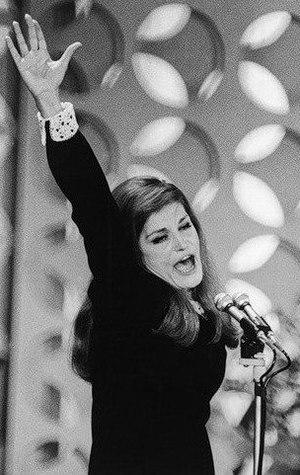
Dalida chantant au festival de San remo
Les P'tits Mots est une chanson de Dalida sortie en 1983. Le single du même nom comprend en face A cette chanson et en face B Mourir sur scène.
Iolanda Gigliotti, dite Dalida, née le 17 janvier 1933 au Caire et morte le 3 mai 1987 à Paris, est une chanteuse et actrice française.
Cet article contient la discographie de Dalida, chanteuse française issue d'une famille italienne installée en Égypte. Durant plus de 30 ans de carrière, elle interprète plus de 700 chansons en plusieurs langues dont l'anglais, l'allemand, l'arabe égyptien, l'arabe libanais, l'espagnol, le français, l'hébreux, l'italien, le grec ou encore le japonais. Selon sa maison de disques Universal Music et le site officiel, Dalida vend de son vivant à partir de 1956 120 millions de disques à travers le monde et 20 millions depuis sa mort.